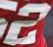
Number: 2